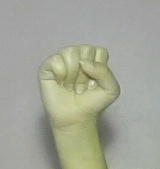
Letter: saad